Vladimir Đukanović

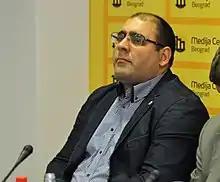
Đukanović in 2015

Vladimir Đukanović (born 2 March 1979), also known as Đuka Bison, is a Serbian politician, lawyer and talk show host. He has served in the National Assembly of Serbia since 2014 as a member of the Serbian Progressive Party. He is on the right-wing of the party and has sometimes clashed with its leadership.